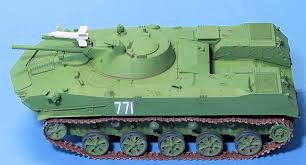
Label: BMD